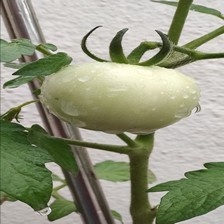
Label: tomato